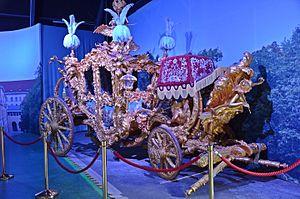
Ludwig II. est un film historique allemand réalisé et scénarisé par Marie-Noëlle et Peter Sehr, sorti en 2012. Le film retrace de façon romancée la vie de Louis II de Bavière, de son ascension au trône à sa mort tragique.